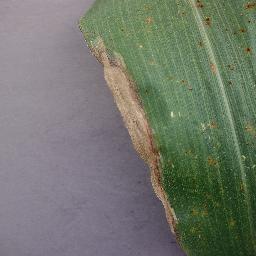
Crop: corn
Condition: (maize)_northern_blight